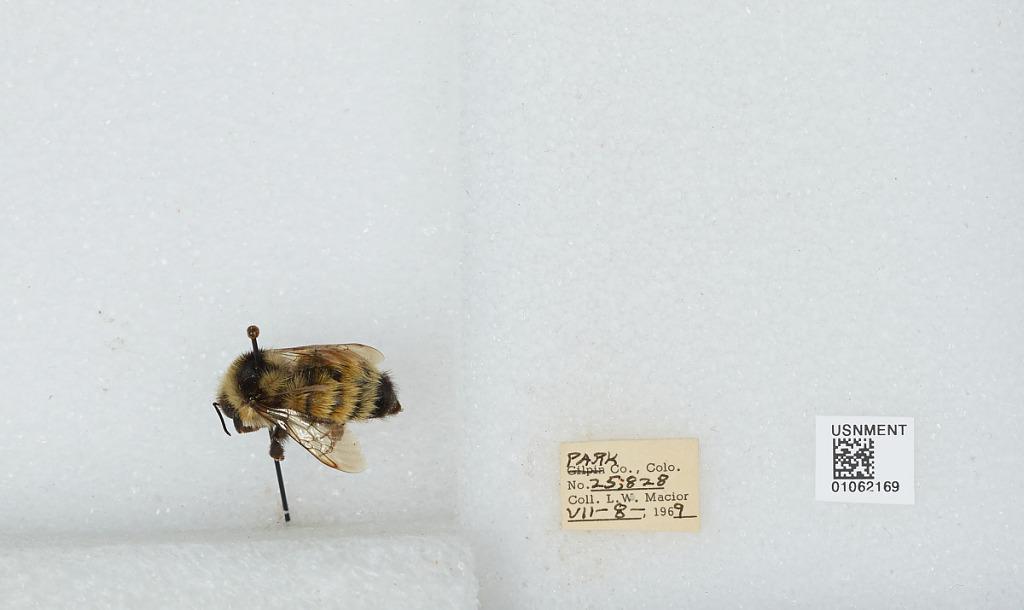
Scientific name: Bombus (Pyrobombus) bifarius Cresson
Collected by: L. Macior
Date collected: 1969-7-8
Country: United States
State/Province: Colorado
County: Park
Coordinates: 40.3533, -106.919